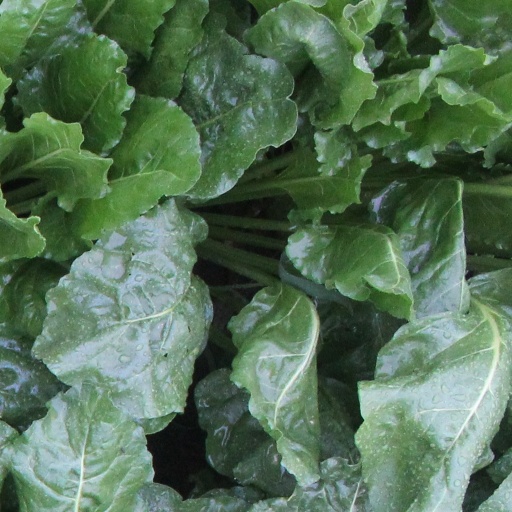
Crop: sugar beet